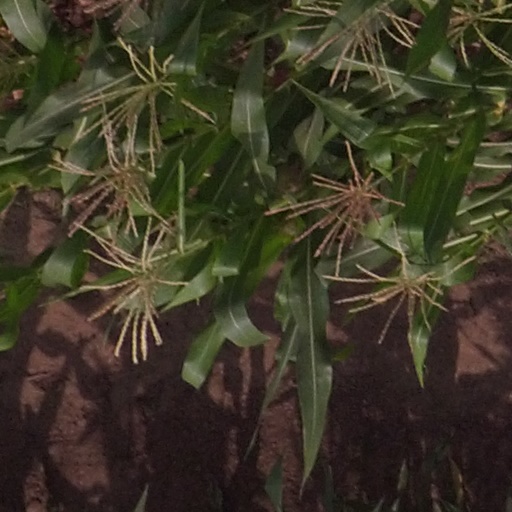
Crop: maize; corn